William B. Derrick

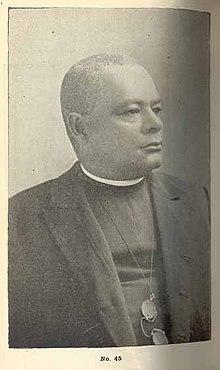
Bishop William B. Derrick (1843–1913) of the African Methodist Episcopal Church, photographed in 1906

In 1866, he joined the AME church under John M. Brown, who licensed him to preach and act as a missionary agent, roles which he held until 1867. Bishop Daniel A. Payne appointed Derrick to Mt. Pisgah Chapel in Washington, D.C., in 1867. In 1868, he was ordained as a deacon. Subsequently, he was elected as an elder, ordained, and appointed as the presiding elder of the Staunton church and district. He held the positions of presiding elder, pastor, and conference secretary at every Virginia Conference in the 1870s and participated in the general AME conferences in Nashville in 1872, Atlanta in 1876, and Baltimore in 1884. He became involved in a controversy in Virginia state politics in 1879 when he supported paying the state debt against others who favored debt readjustment. Finding himself on the losing end, he resigned his charge in Virginia, touring the West Indies with his wife before returning to ministry in New York State. He became the presiding elder over a large district encompassing New York, New Jersey, Pennsylvania, and New England. In 1888, he was elected as the missionary secretary.